Answer in natural language. How many Chairs are visible in the scene? Choose between the following options: 5, 6, 7, 3 or 8
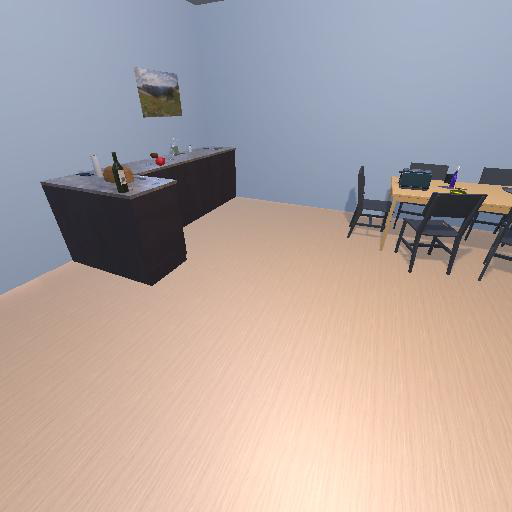
<answer>5</answer>